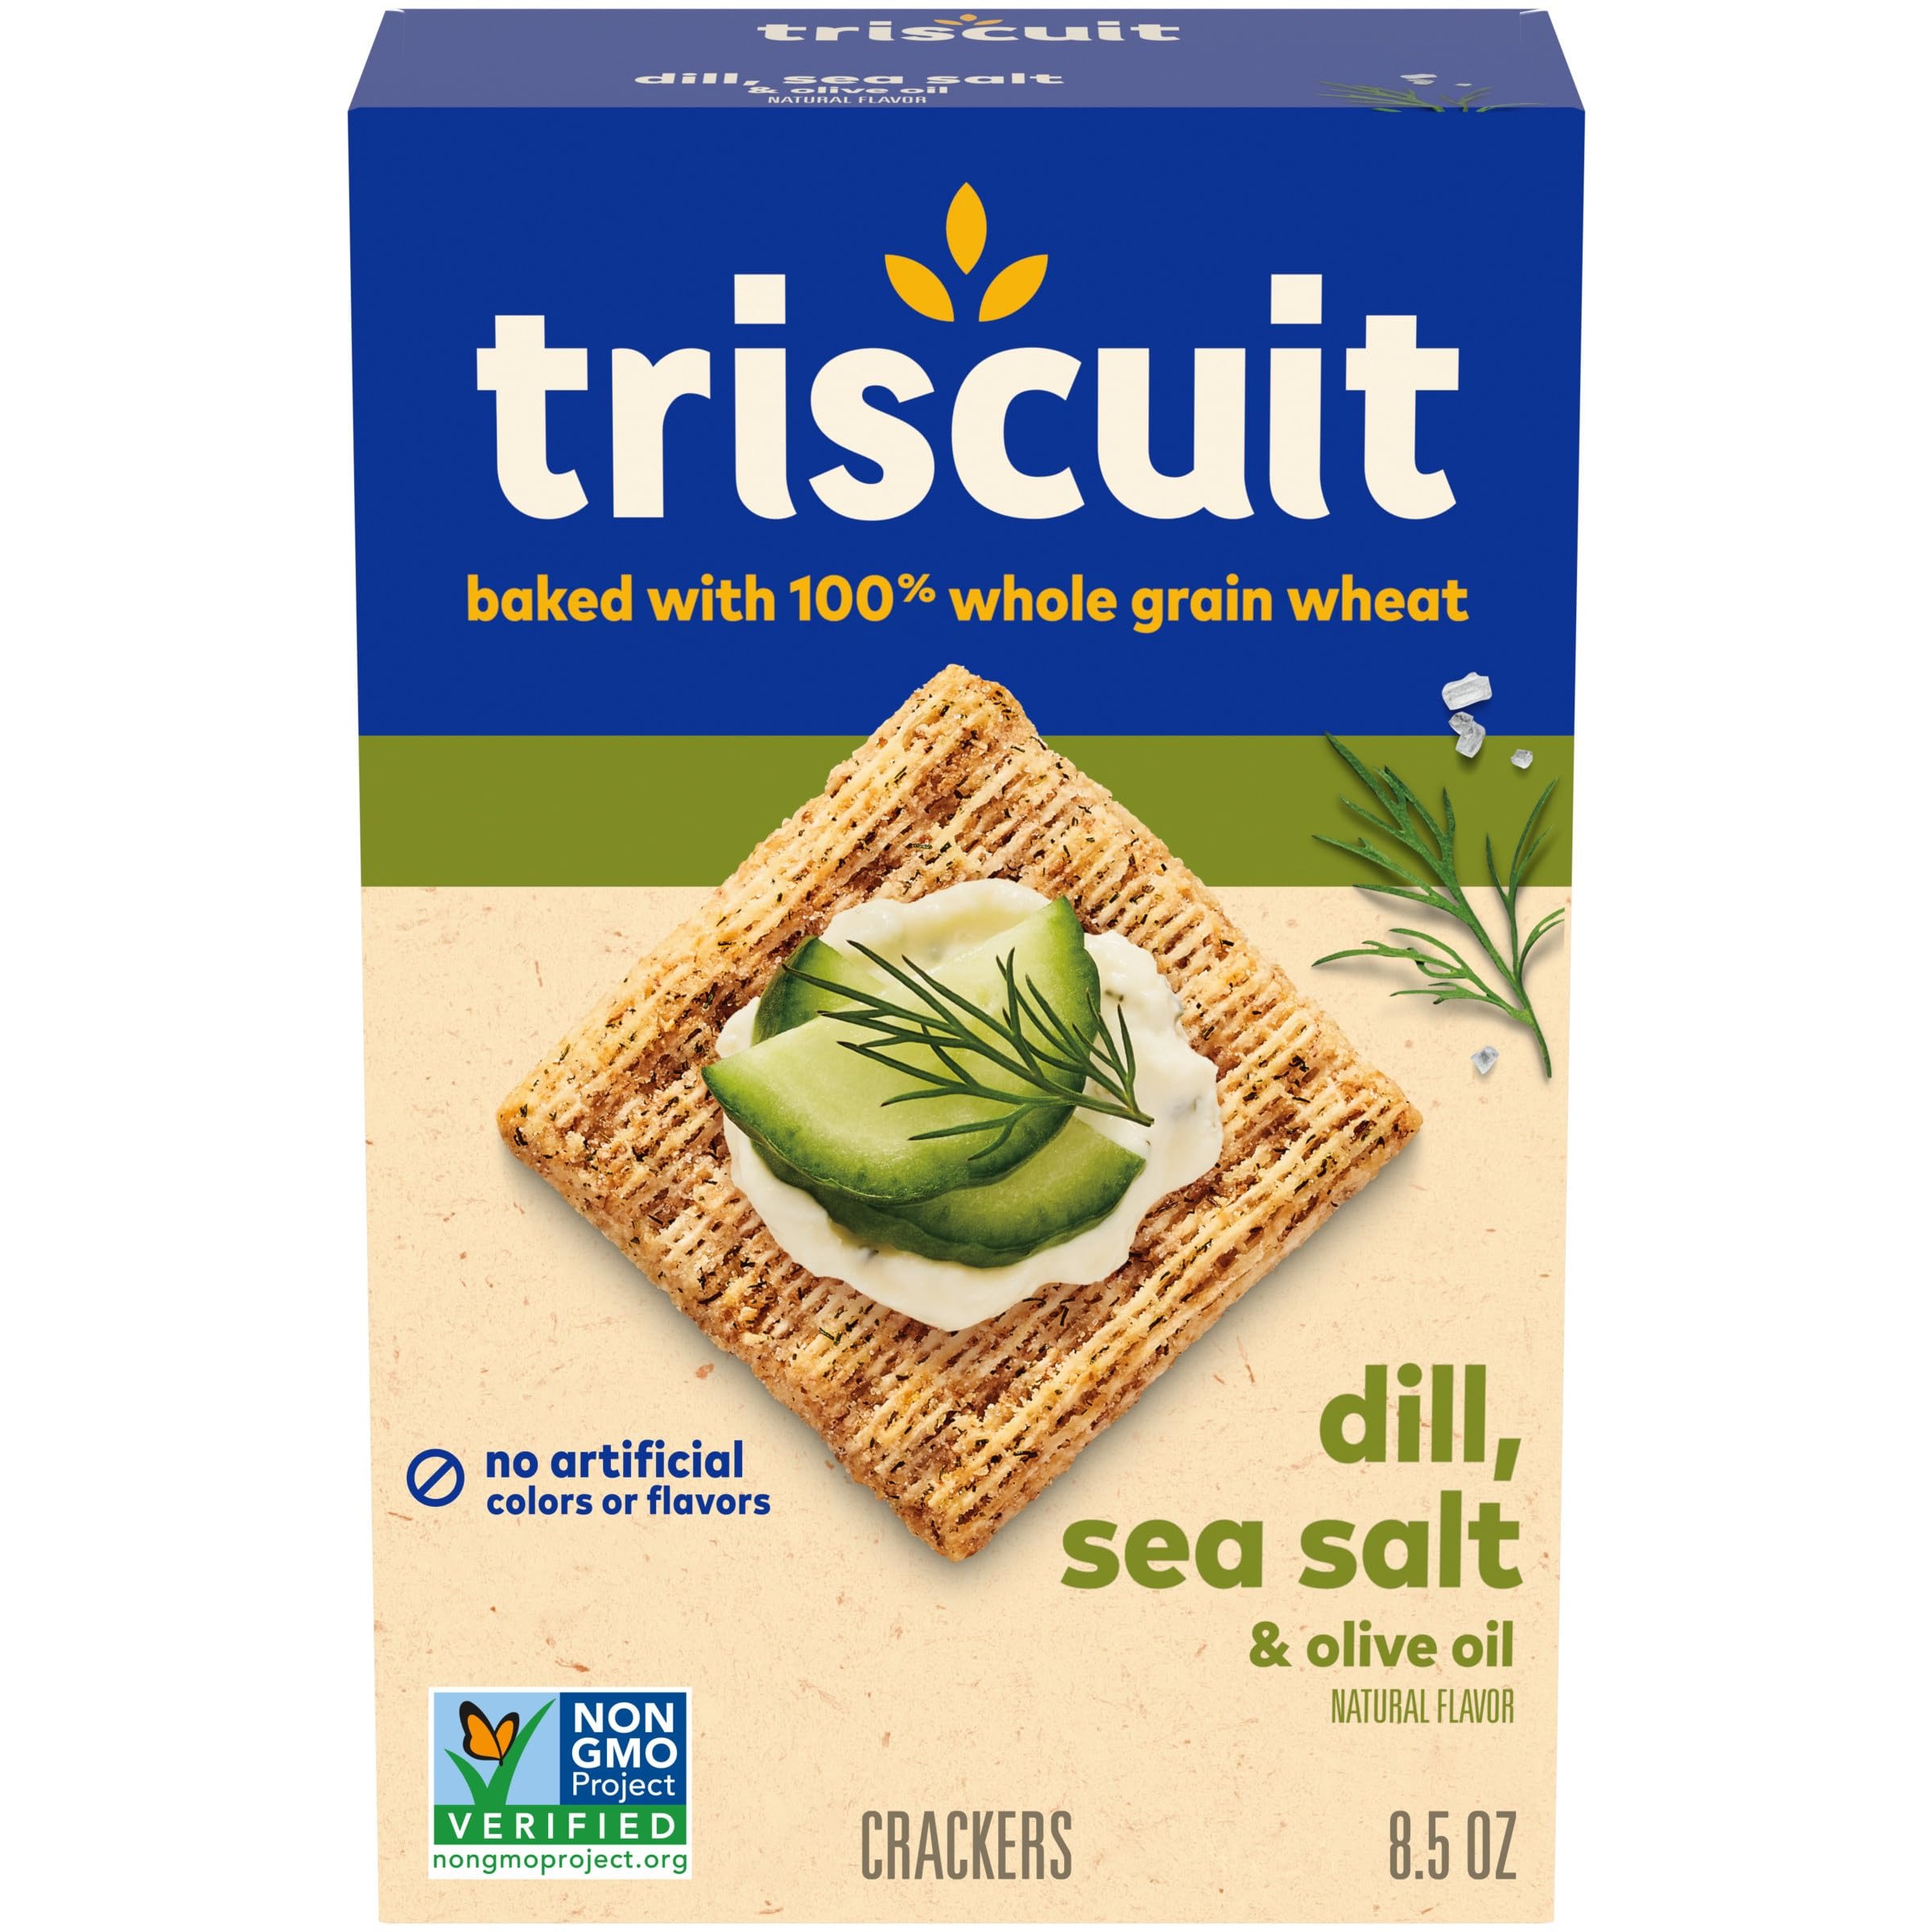
Item Name: Triscuit Dill, Sea Salt & Olive Oil Whole Grain Wheat Crackers, Lunch Snacks, Snack Crackers, 8.5 oz
Bullet Point 1: One 8.5 oz box of Triscuit Dill, Sea Salt & Olive Oil Whole Grain Wheat Crackers (packaging may vary)
Bullet Point 2: Dill, sea salt and olive oil flavors complement the baked 100% whole grain wheat base
Bullet Point 3: These snack crackers are Non-GMO Project Verified, Kosher and contain no artificial colors or flavors for delicious wholesome goodness
Bullet Point 4: Baked kosher snacks feature a hearty, crunchy woven texture that easily holds all of your favorite toppings or spreads
Bullet Point 5: Perfect for packing as lunch snacks, enjoying as on the go snacks or serving at gatherings with your favorite meat and cheese or dips or hummus
Value: 8.5
Unit: Ounce

Price: 4.51